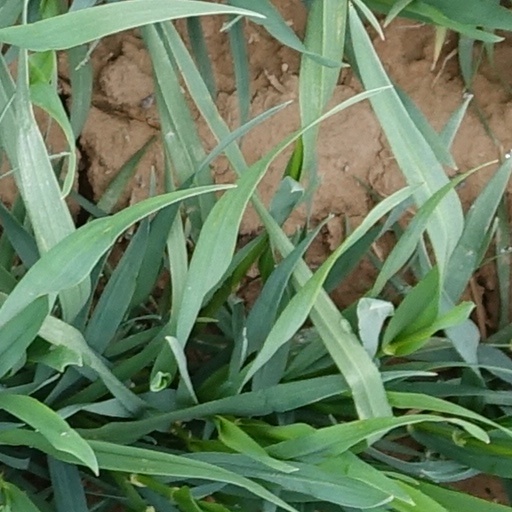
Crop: wheat